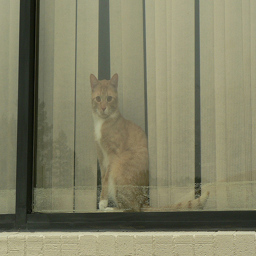
A little brown cat sitting on a window sill looking out.
A blonde cat is sitting in the window
A cat sitting in front of blinds in a window.
A cat sitting inside, looking out a window.
A orange and white cat looking through a glass window.